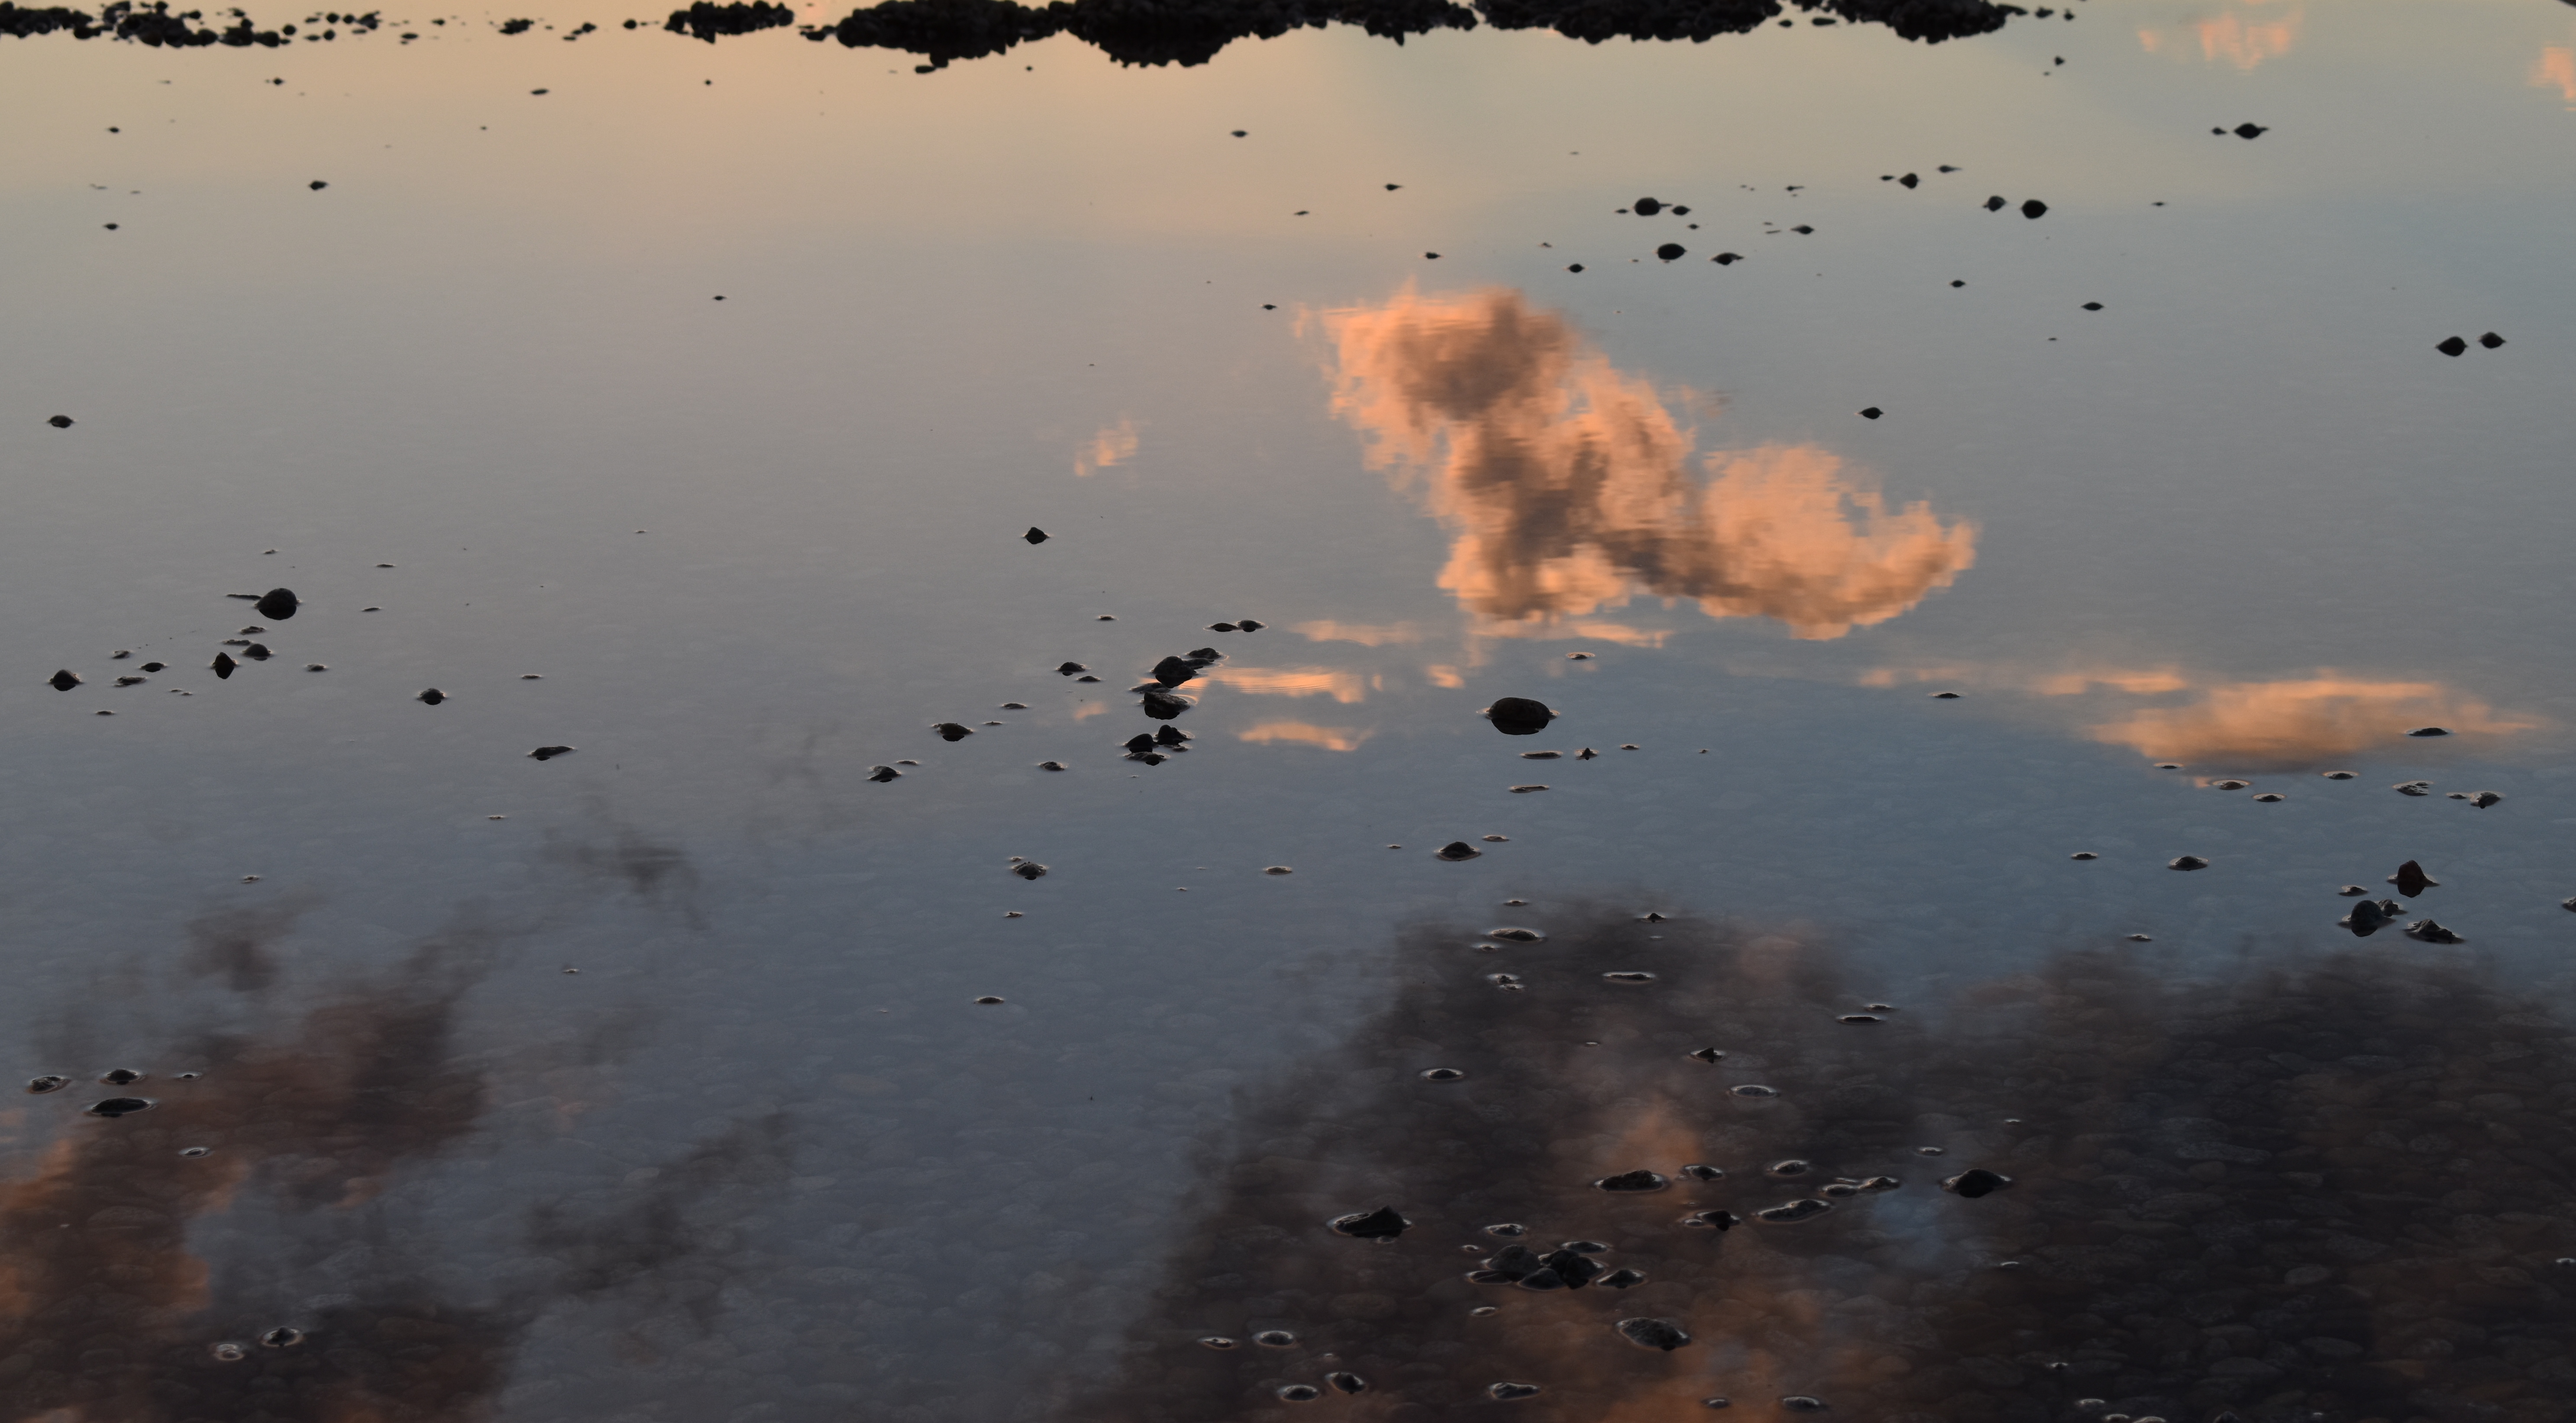
yamagata, japan, lights, mirror, water, nikon, sky, atmosphere, reflection, cloud, calm, meteorological phenomenon